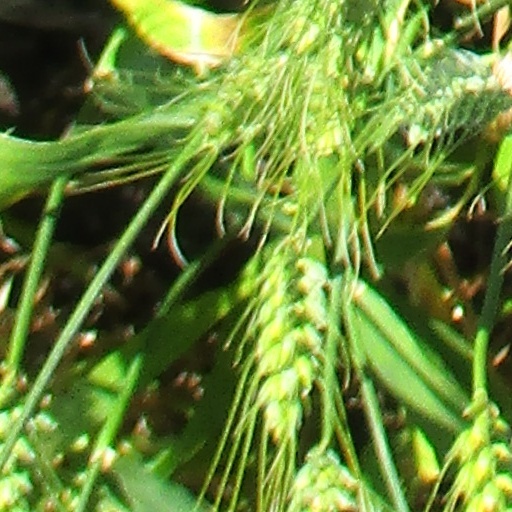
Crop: wheat